64th Air Division

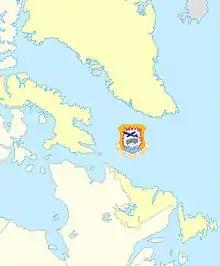
64th Air Division Area of Responsibility

Reactivated as an Air Division under Northeast Air Command (NEAC) at Pepperrell Air Force Base, Newfoundland in December 1952. NEAC had taken over the former Newfoundland Base Command atmospheric forces and ground air and radar stations in Newfoundland, Northeastern Canada and Greenland upon the former command's inactivation. The 64th Air Division was NEAC's command and control echelon of command over these assets.